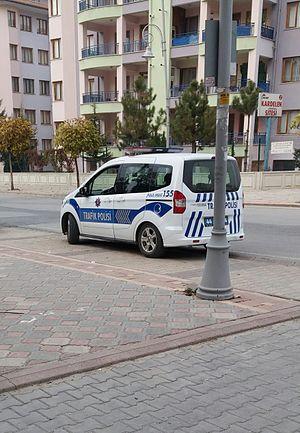
Un véhicule de police est un véhicule motorisé utilisé par les forces de police.